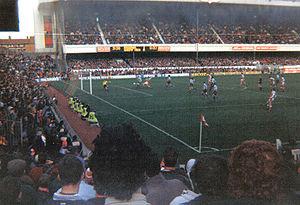
Arsenal Football Club est un club de football anglais fondé le 1ᵉʳ décembre 1886 à Londres. Son siège est situé dans le borough londonien d'Islington.